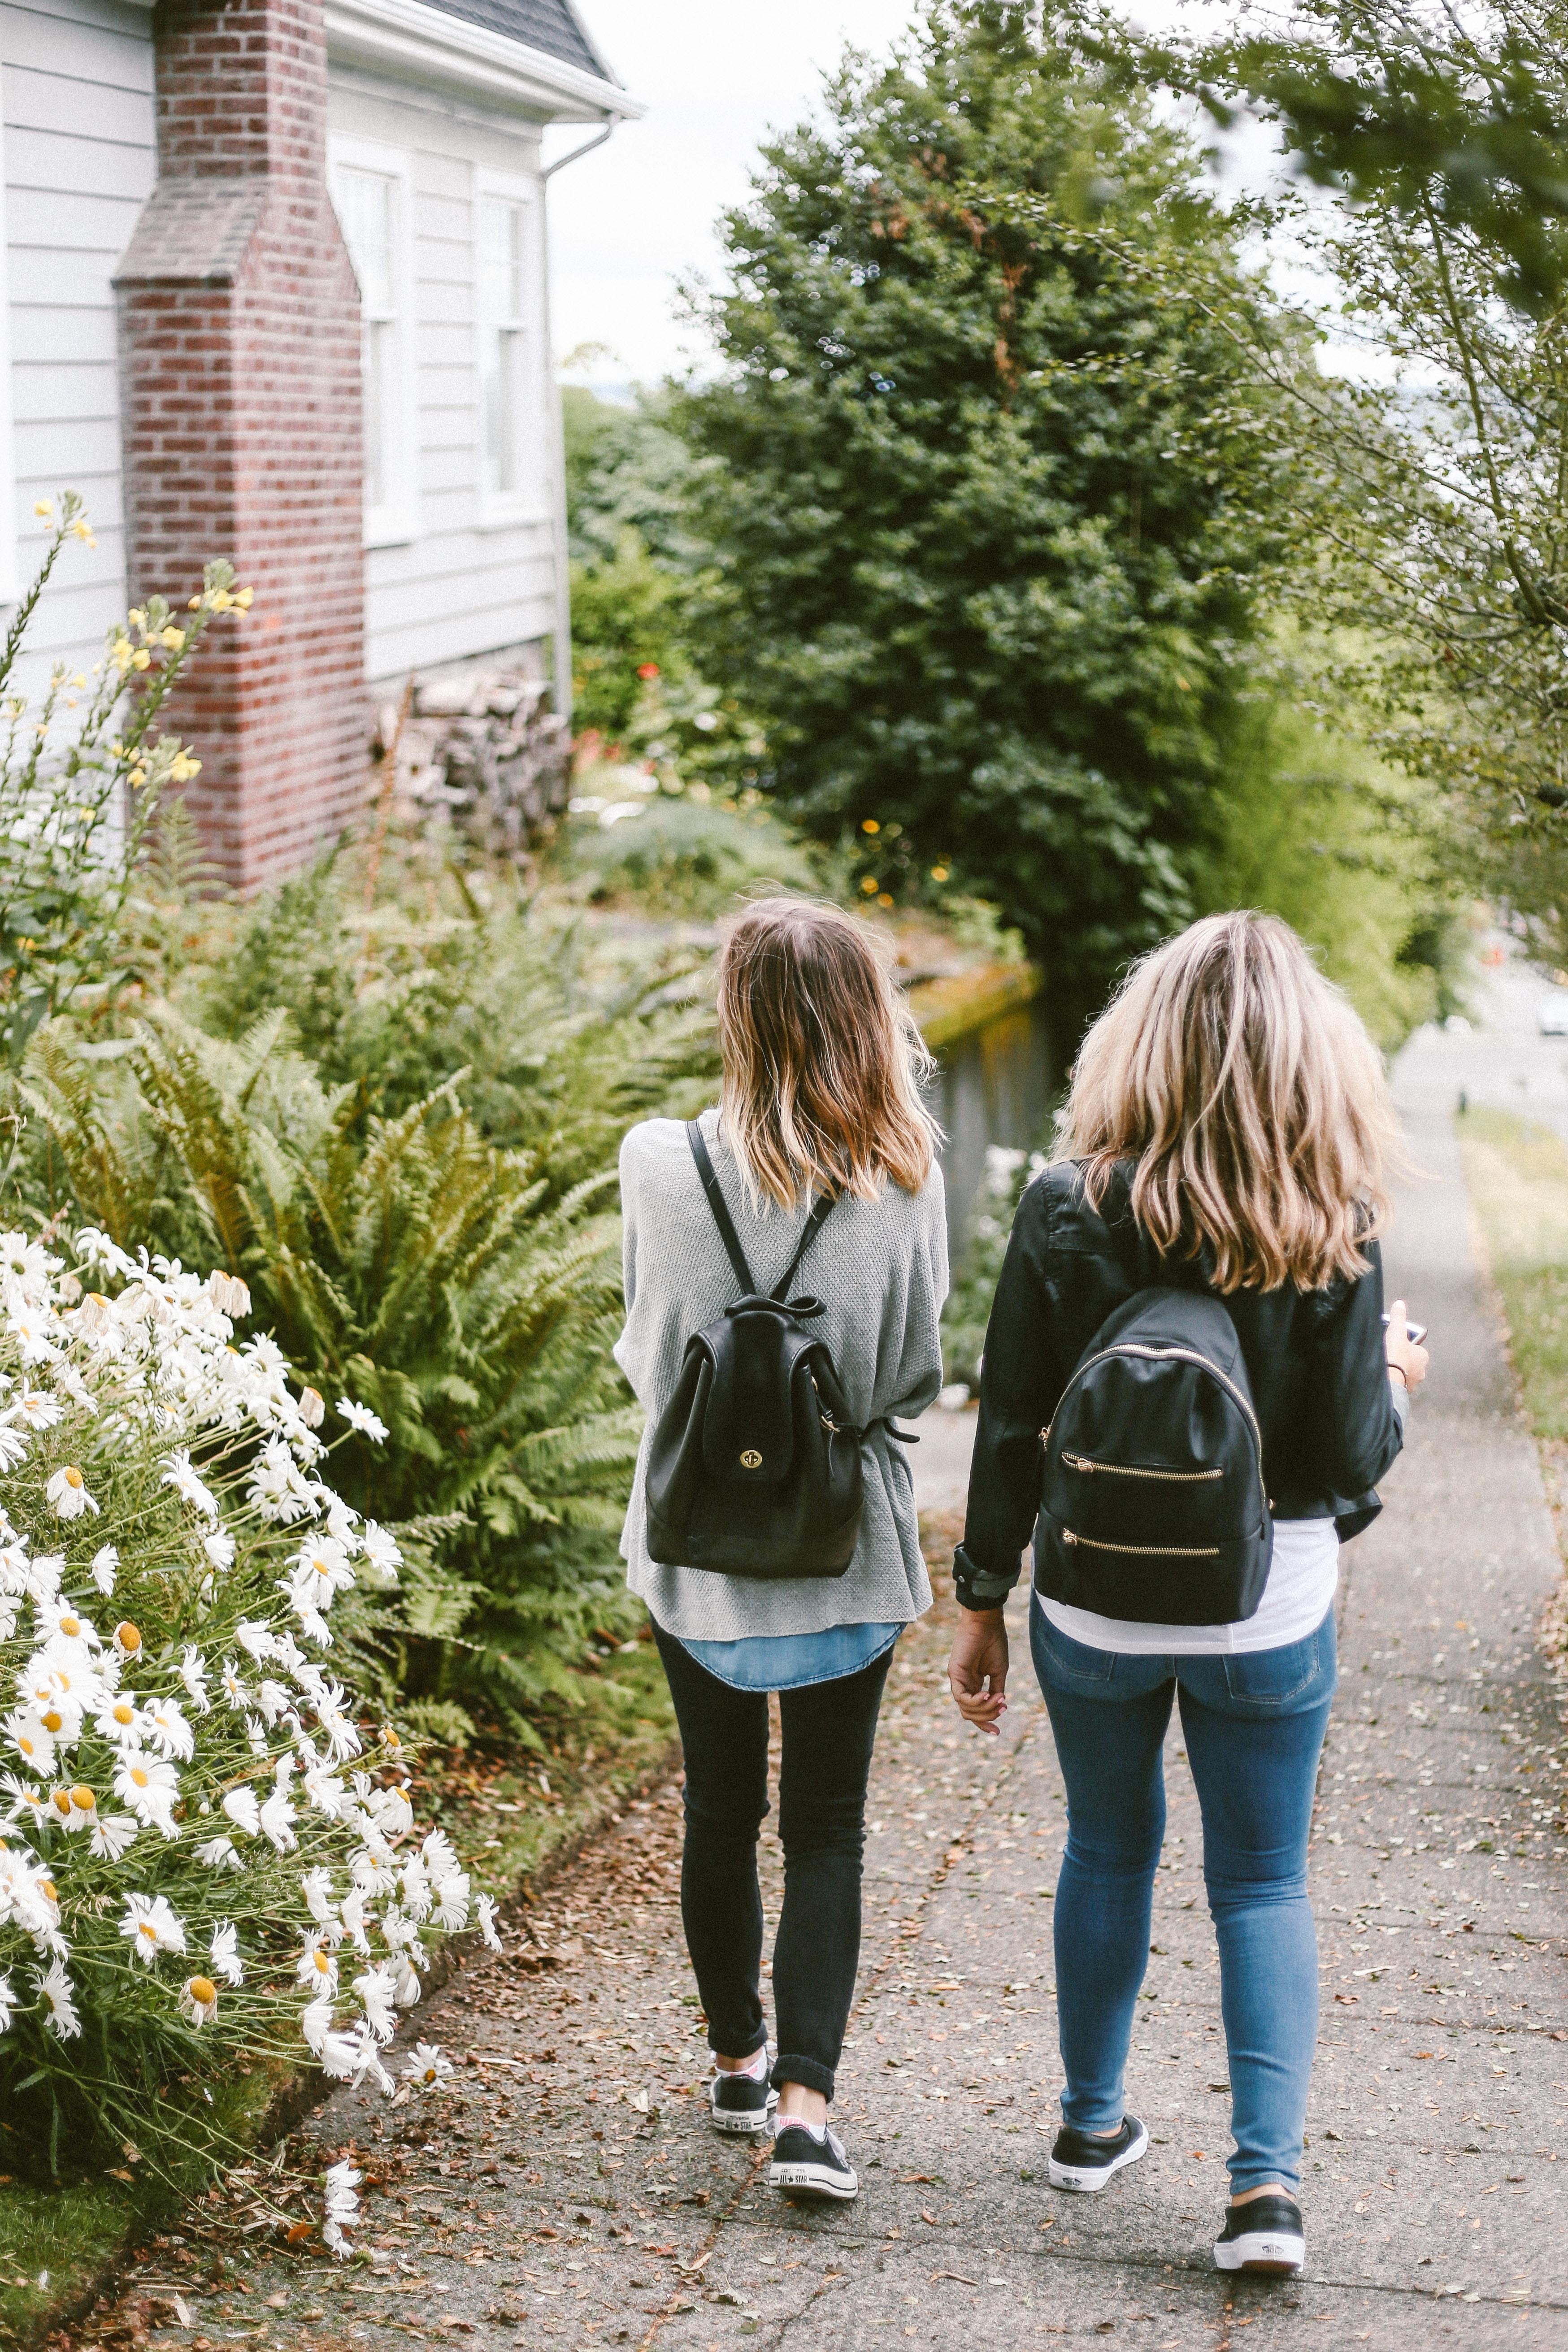
walking, flower, spring, fashion, clothing, friendship, blonde, friend, teenager